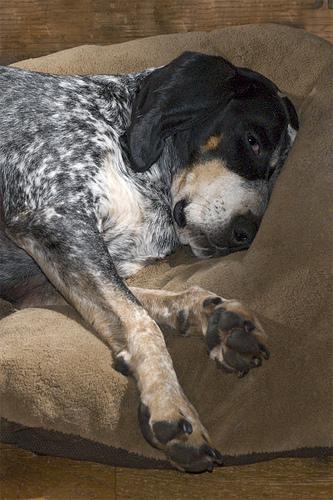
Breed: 217-n000050-bluetick